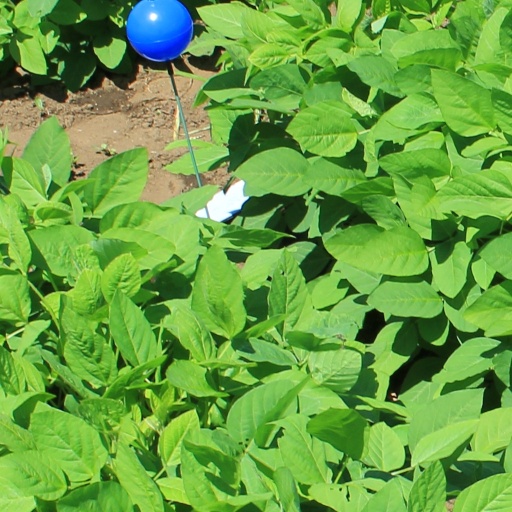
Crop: soybean